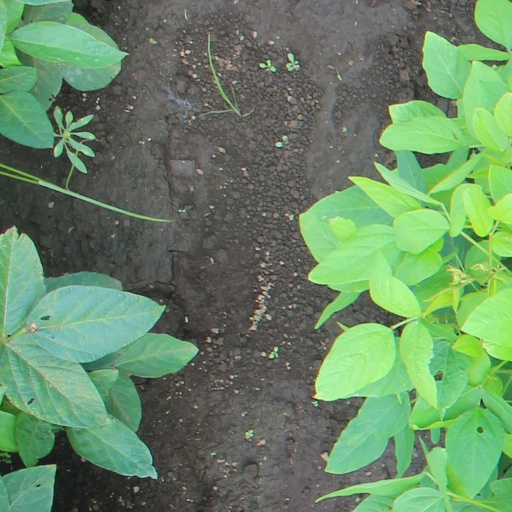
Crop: soybean